Hope Solo

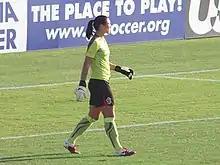
Solo playing for the Beat in 2010

Solo played in 22 WPS matches in 2010 for both the Athletica and the Beat and was the league-leader in saves with 104. The two-time WPS All-Star also ranked among the top three in shutouts (6), wins (6), and goals against average (1.64). After the end of the 2010 season, Solo underwent surgery on her right shoulder on September 22.